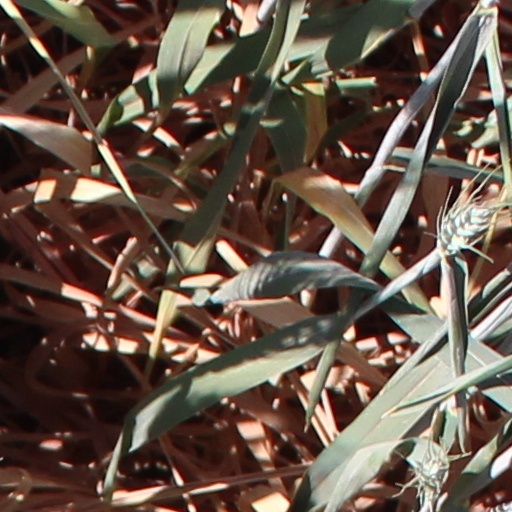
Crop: wheat